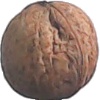
Label: walnut